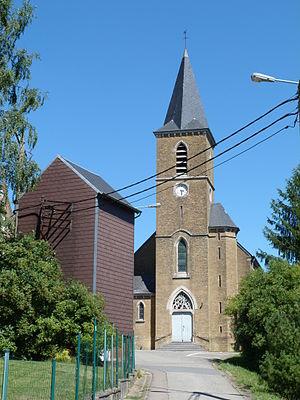
L'église de Baranzy en août 2013
Baranzy est un village de la commune belge de Musson située en Région wallonne dans la province de Luxembourg.
Musson est une commune francophone de Belgique située en Région wallonne dans la province de Luxembourg, ainsi qu’une localité où siège son administration. La commune a connu sa période de gloire entre les XIXᵉ et XXᵉ siècles grâce à son usine sidérurgique.